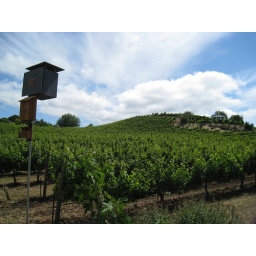
There were bird and bat houses all over the property